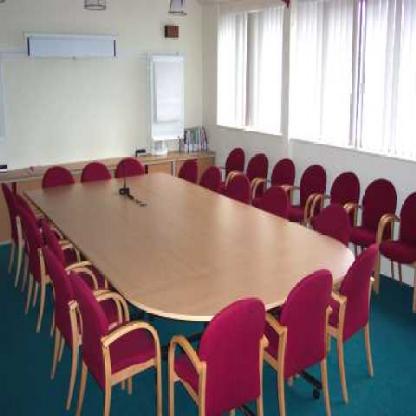
Scene: Indoor